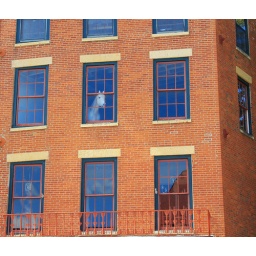
horse in window